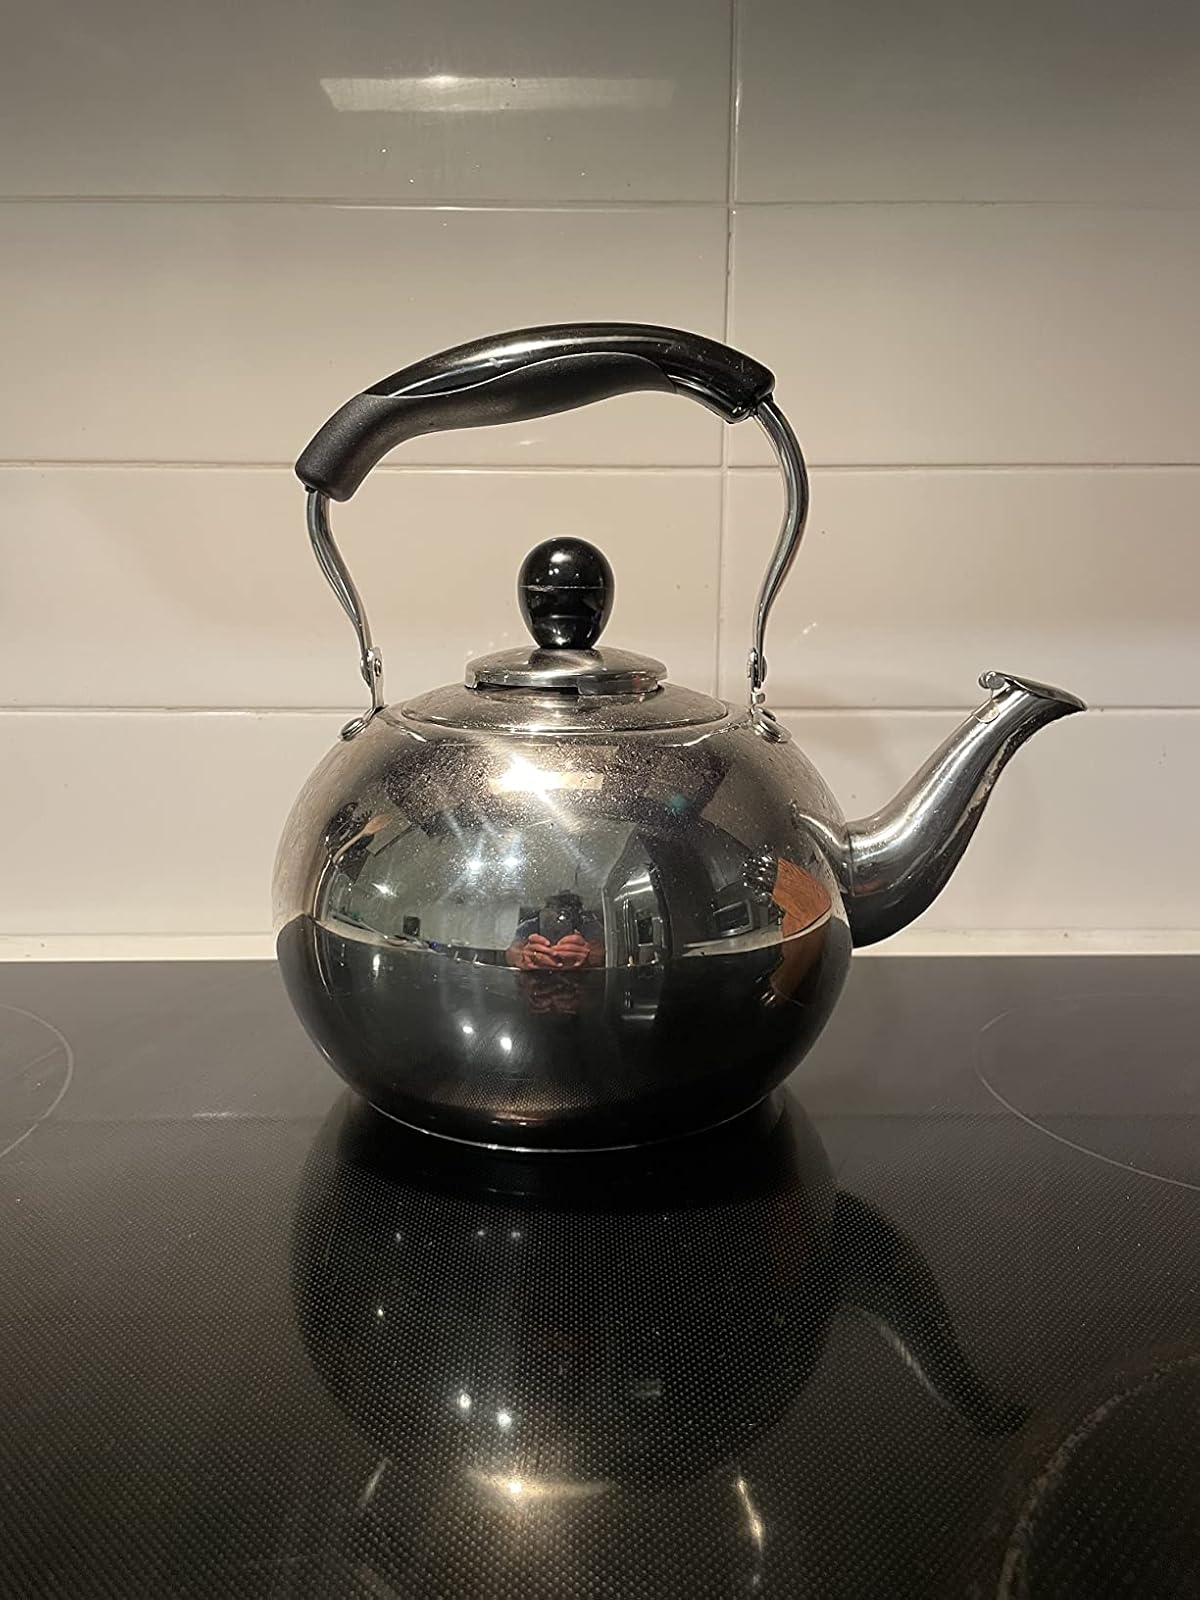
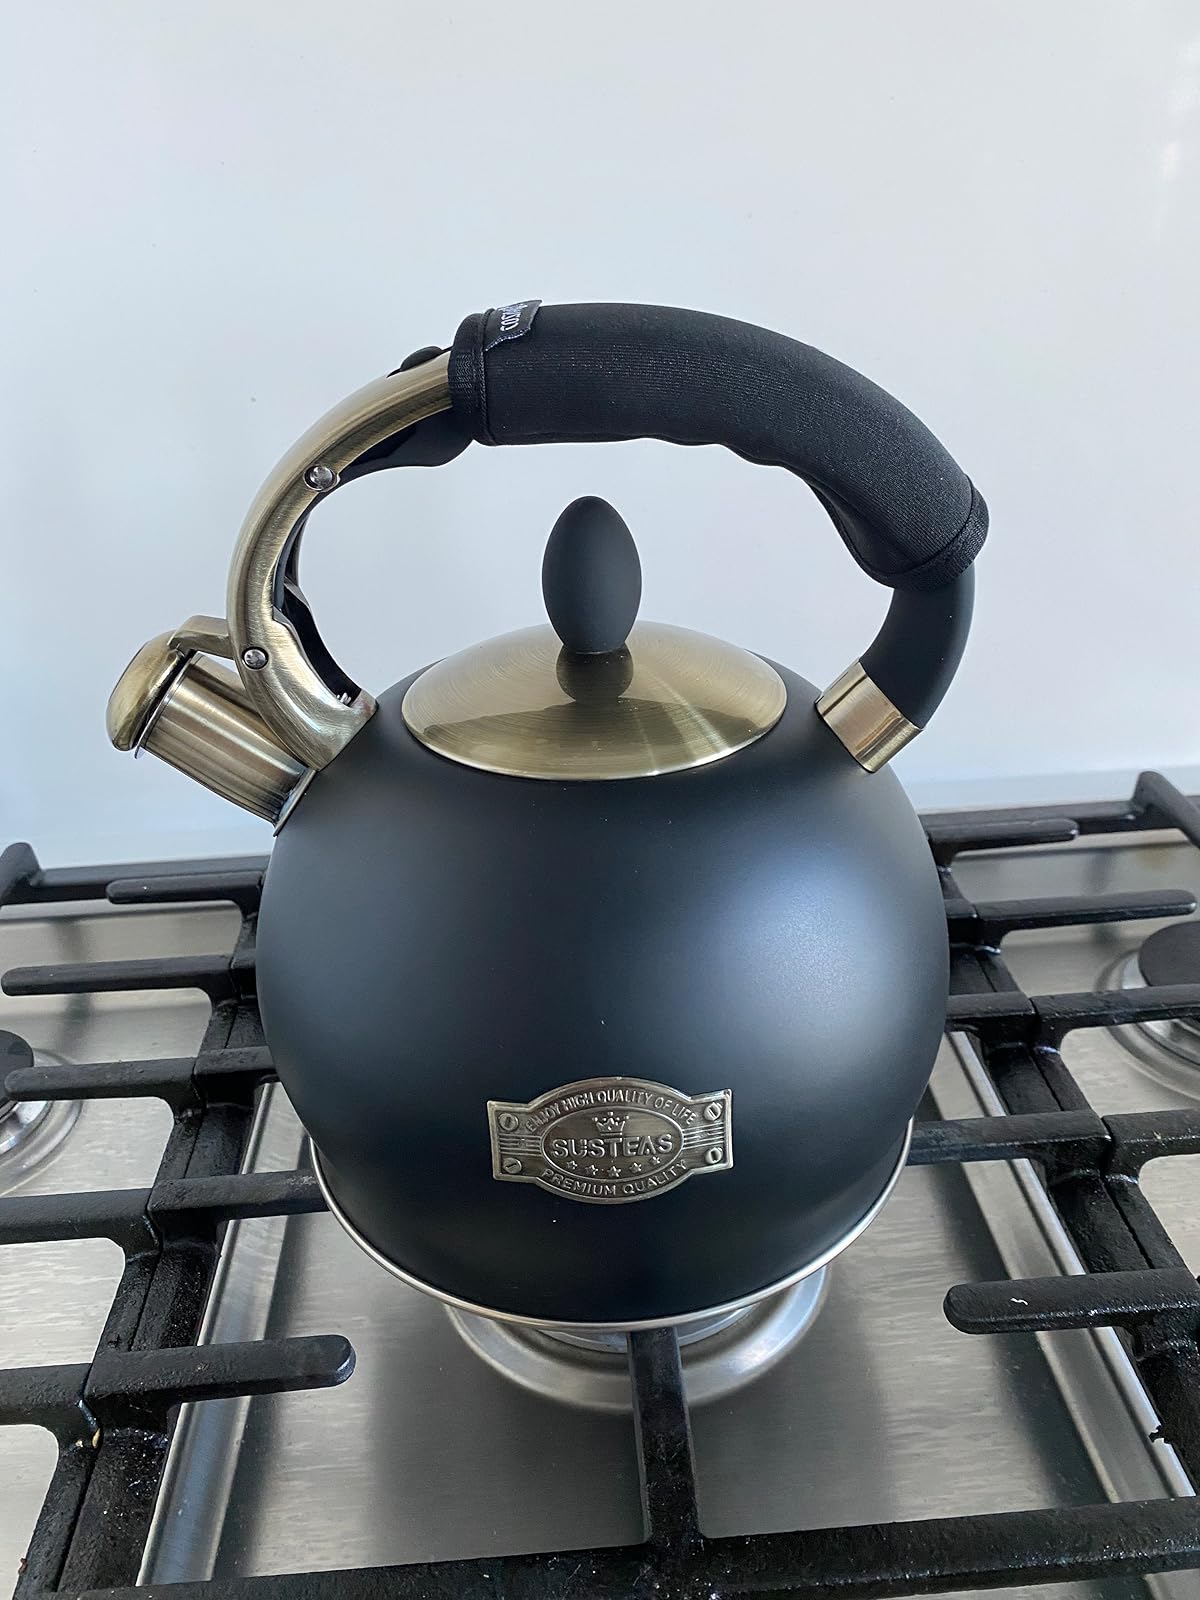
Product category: items_kettle
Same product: no